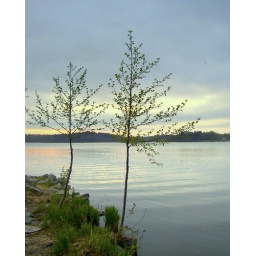
small trees by water